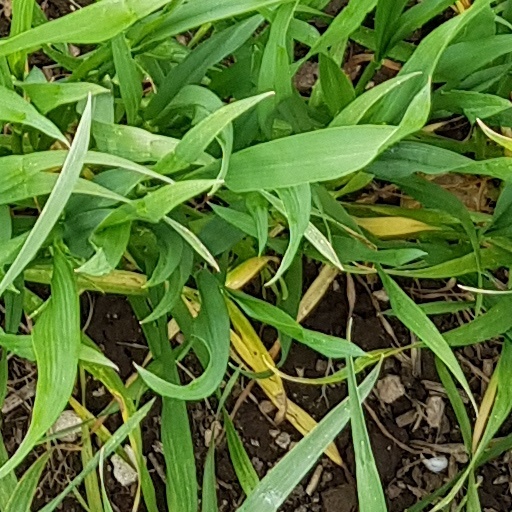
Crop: wheat